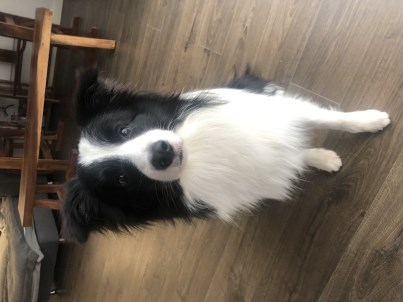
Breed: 2594-n000109-Border_collie